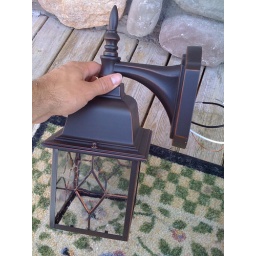
I had to attach the glass piece to the bell, screw on the point on. top, and take off the cross piece in the back...